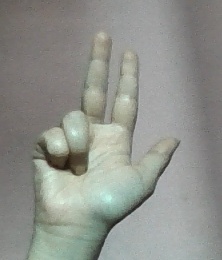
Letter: al